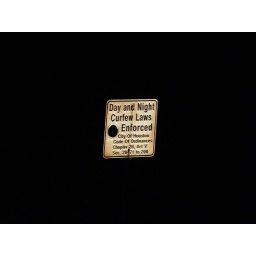
Houston Texas City Curfew street sign out in the dark 2010